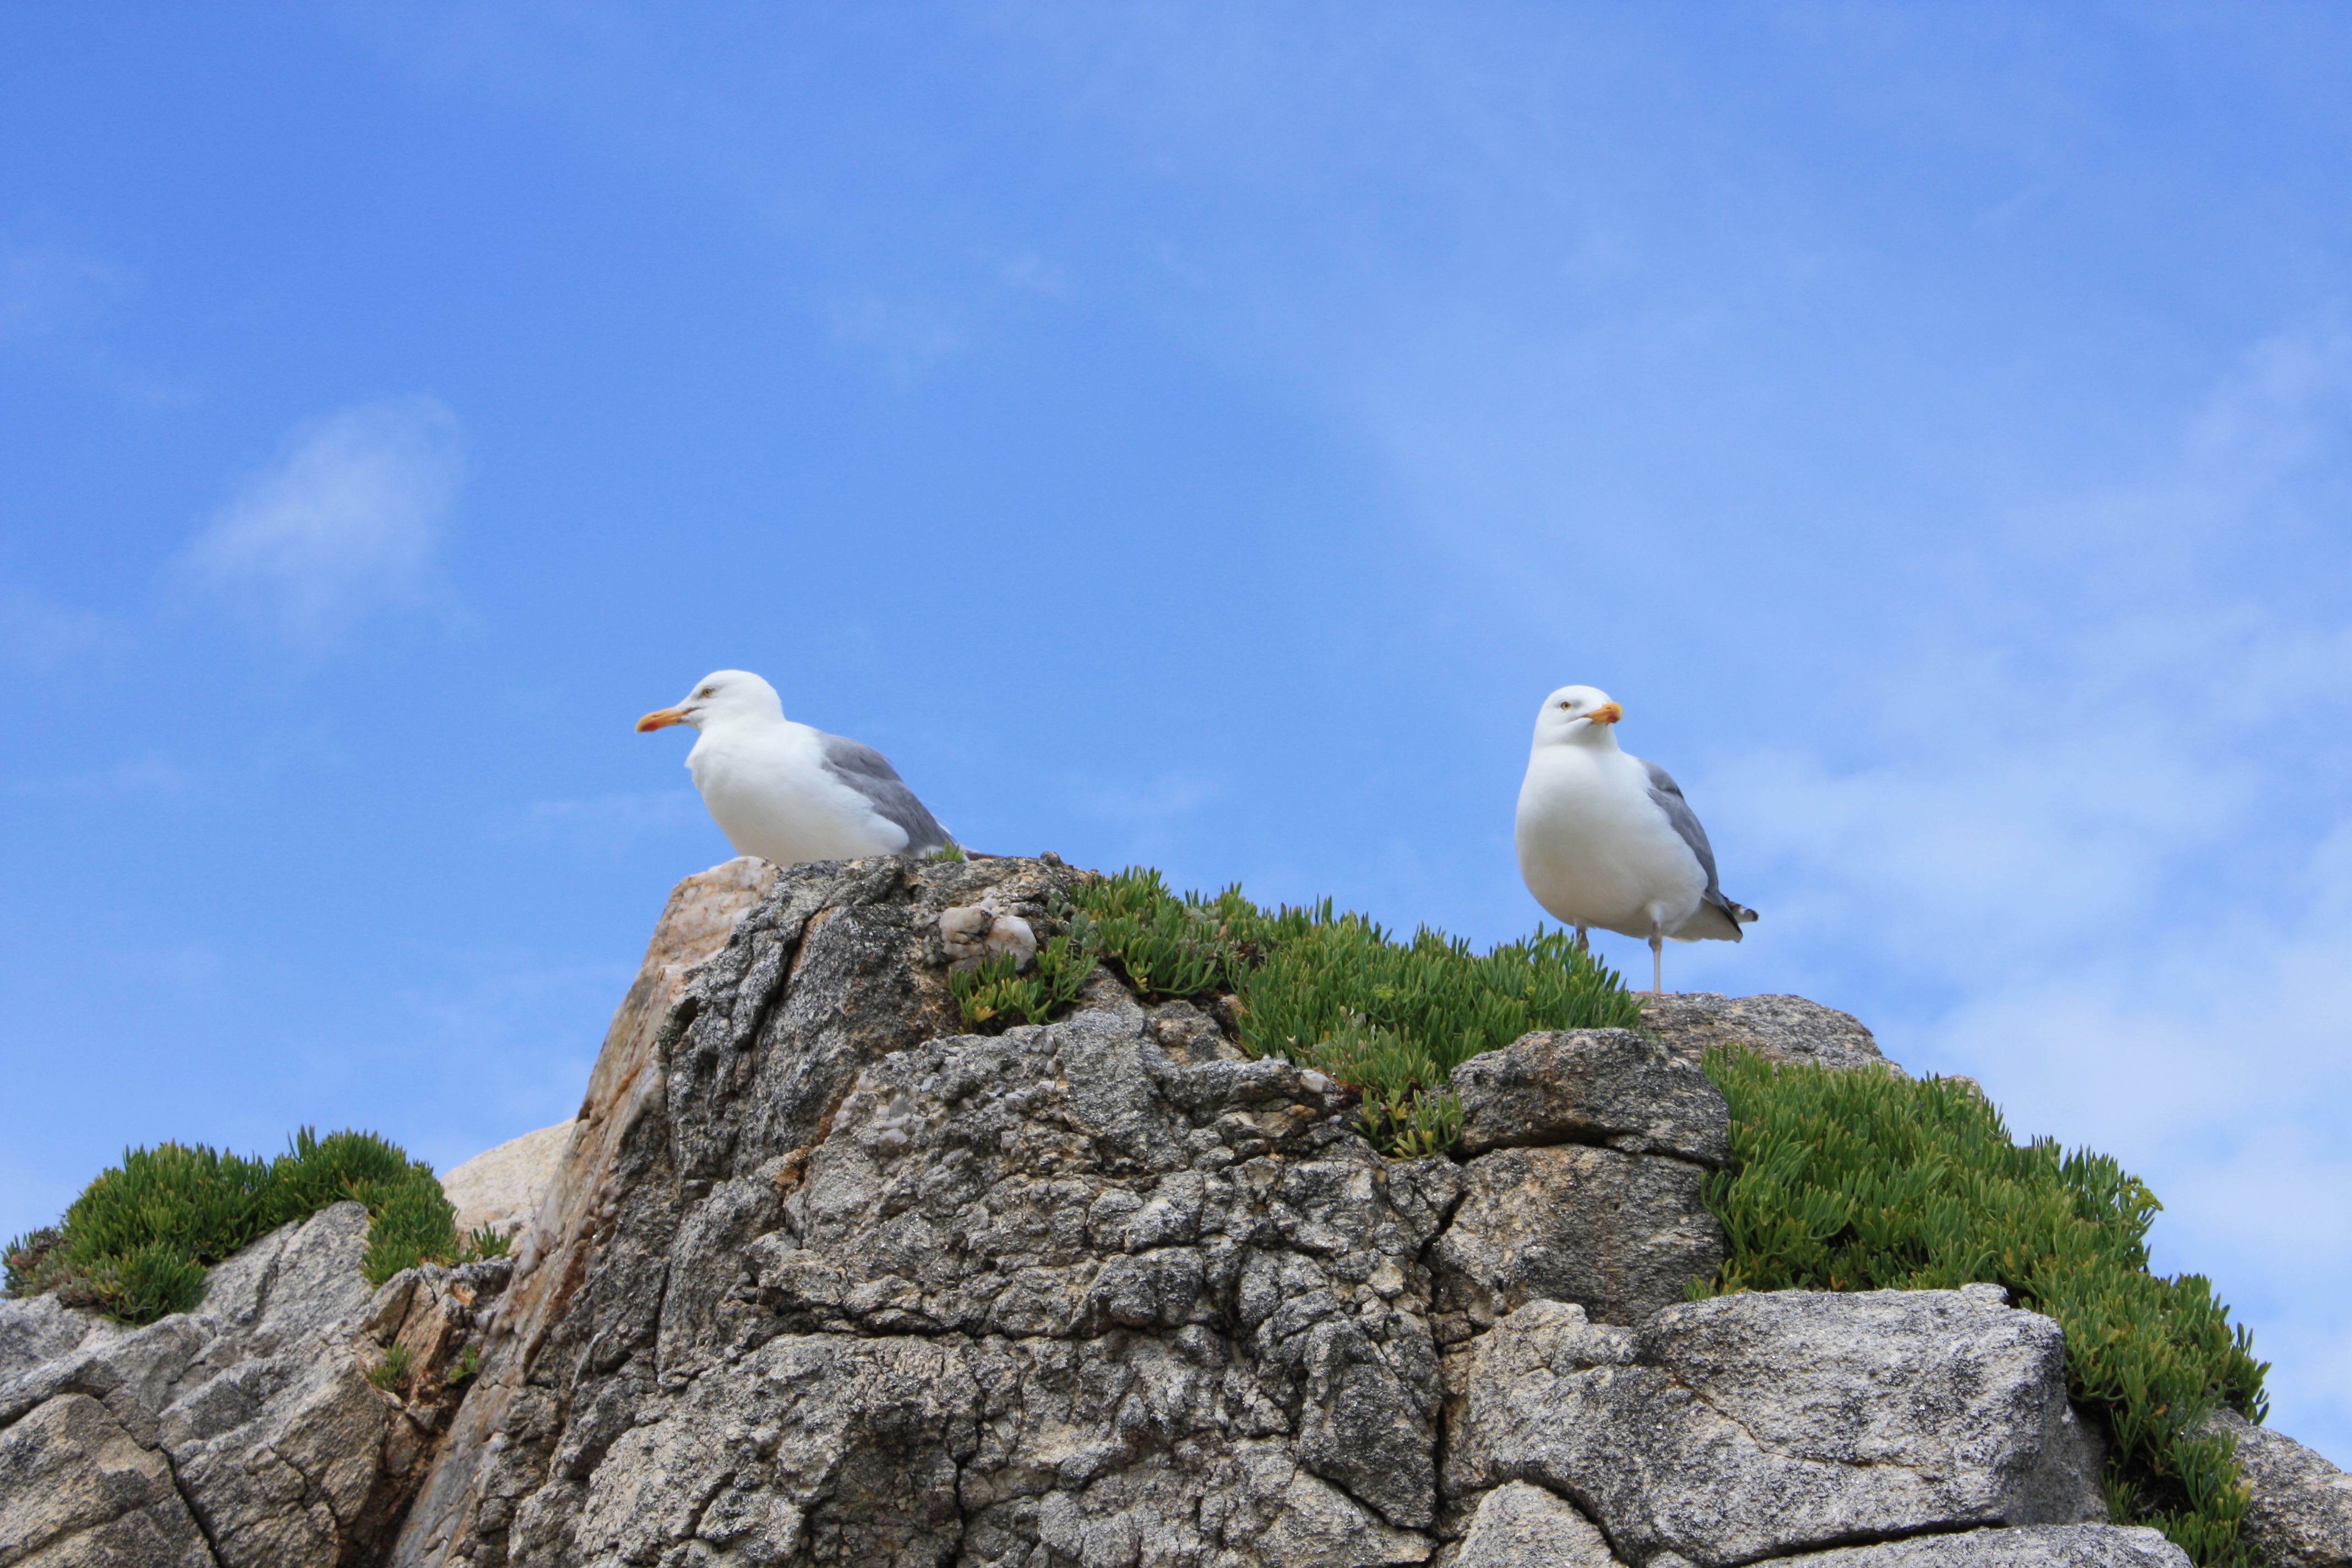
sea, rock, bird, seabird, wildlife, gull, fauna, gulls, vertebrate, charadriiformes